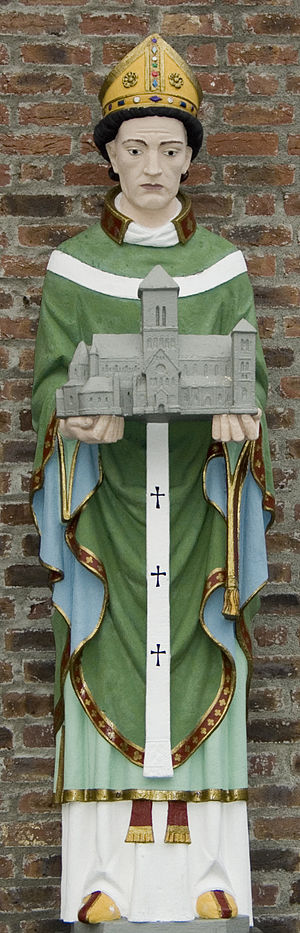
Øystein Erlendsson
skulptur af Øystein Erlendsson i Ærkebispegården i Trondheim.
Øystein Erlendsson var Norges anden ærkebiskop.